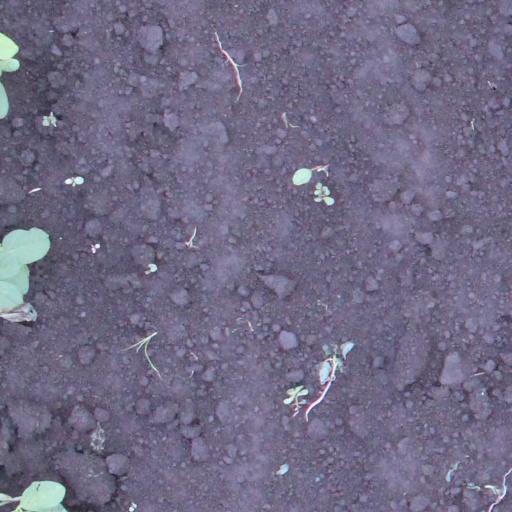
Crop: soybean